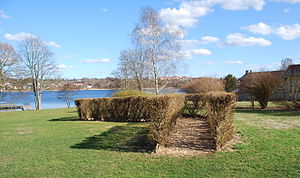
Pilehaven
"""Den blinde gang"" i Pilehaven, april 2011.